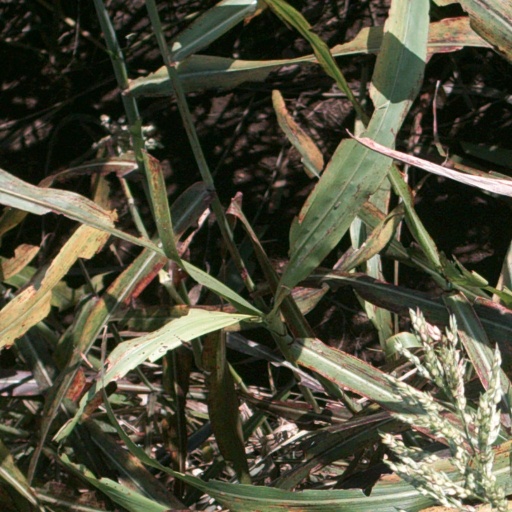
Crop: sorghum